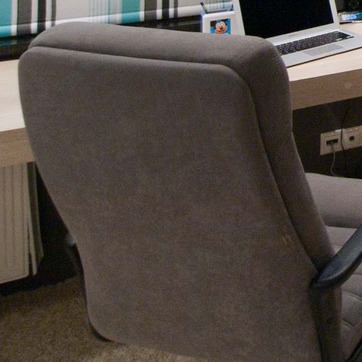
Material: fabric